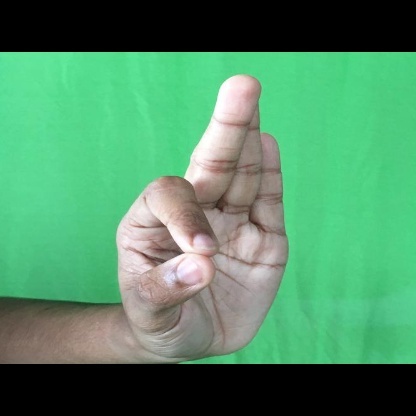
Mudra: Aralam